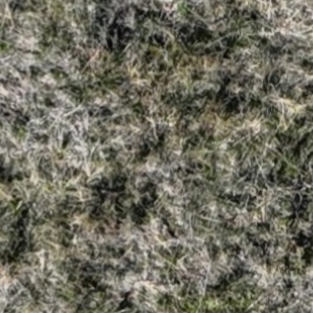
Month: october